Enigma machine

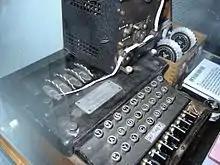
The "Schreibmax" was a printing unit which could be attached to the Enigma, removing the need for laboriously writing down the letters indicated on the light panel.

With the exception of models "A" and "B", the last rotor came before a 'reflector' (German: "Umkehrwalze", meaning 'reversal rotor'), a patented feature unique to Enigma among the period's various rotor machines. The reflector connected outputs of the last rotor in pairs, redirecting current back through the rotors by a different route. The reflector ensured that Enigma would be self-reciprocal; thus, with two identically configured machines, a message could be encrypted on one and decrypted on the other, without the need for a bulky mechanism to switch between encryption and decryption modes. The reflector allowed a more compact design, but it also gave Enigma the property that no letter ever encrypted to itself. This was a severe cryptological flaw that was subsequently exploited by codebreakers.